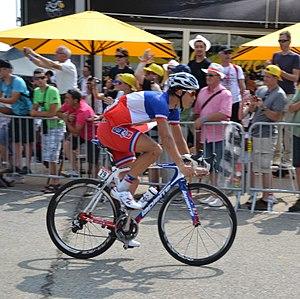
Au Chalet Reynard, lors de la 15ème étape du Tour de France 2013
La saison 2013 de l'équipe cycliste FDJ.fr est la dix-septième de l'équipe dirigée par Marc Madiot. En tant qu'équipe World Tour, l'équipe participe à l'ensemble du calendrier de l'UCI World Tour, du Tour Down Under en janvier au Tour de Pékin en octobre. Parallèlement au World Tour, FDJ.fr peut participer aux courses des circuits continentaux de cyclisme.